Jeremy Quin

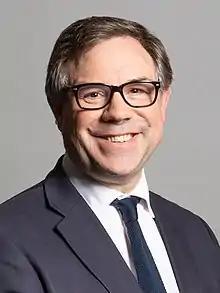
Official portrait, 2020

Sir Jeremy Mark Quin (born 24 September 1968) is a British Conservative politician who served as the Member of Parliament (MP) for Horsham from 2015–2024. He served as from February 2020 to September 2022 before briefly serving as Minister of State for Crime, Policing and Fire during which time he oversaw security arrangements for Queen Elizabeth II's funeral.